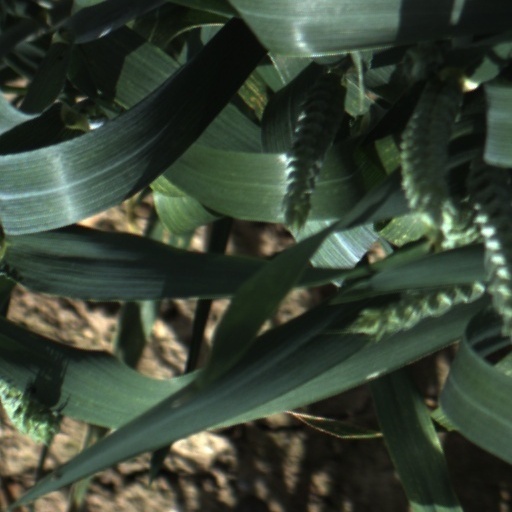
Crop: wheat